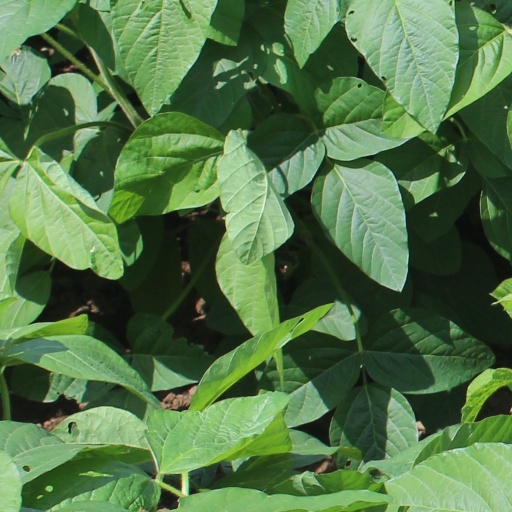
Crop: soybean